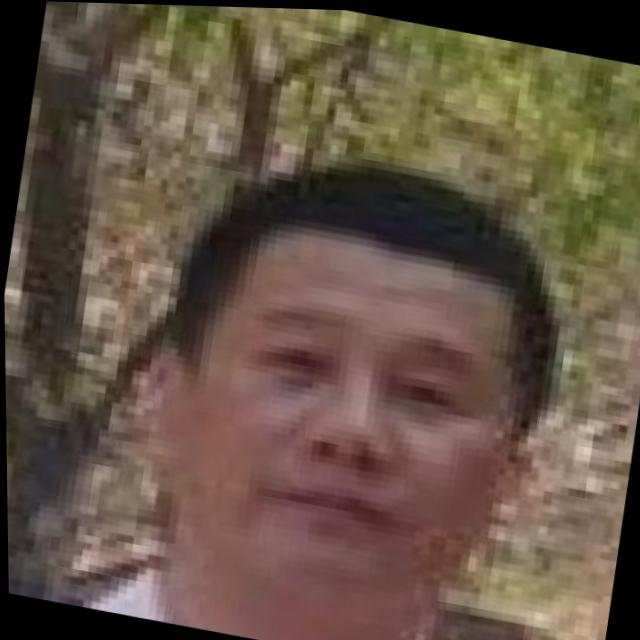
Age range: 45-64